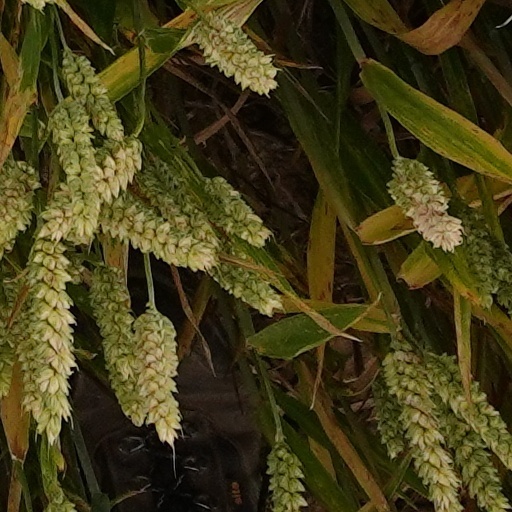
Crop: wheat